Bombay Presidency

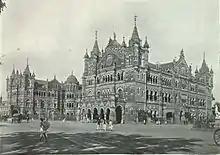
Victoria Terminus Railway Station, c. 1905

The Presidency was divided into four Commisserates and twenty-four districts with Bombay city as the capital. The four divisions were Sind, the northern or Gujarat, the central or Deccan and the southern or Carnatic.